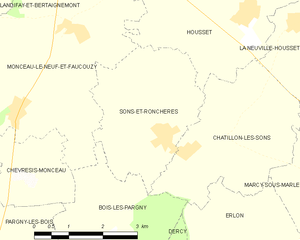
Carte des communes françaises: Sons-et-Ronchères